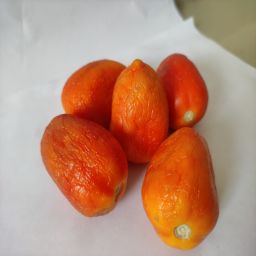
Crop: Tomato
Quality: Old